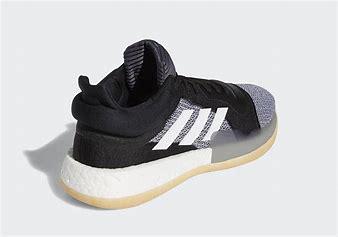
Brand: Adidas
Model: Marquee Boost